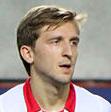
Age: 23